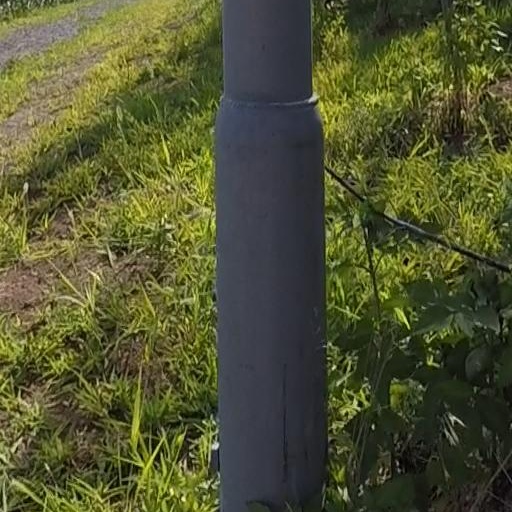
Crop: grape